NI Opera

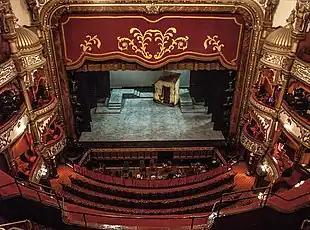
Interior of the Grand Opera House main stage and orchestra pit prior to its major refurbishment in 2020/2021

Northern Ireland Opera is Northern Ireland's national opera company.